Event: Nepal Earthquake
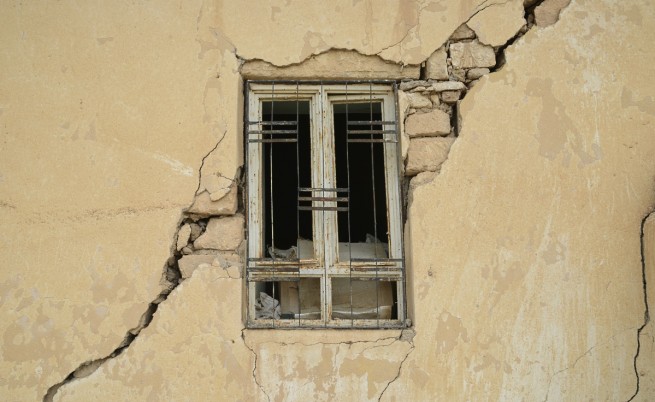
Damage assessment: damage